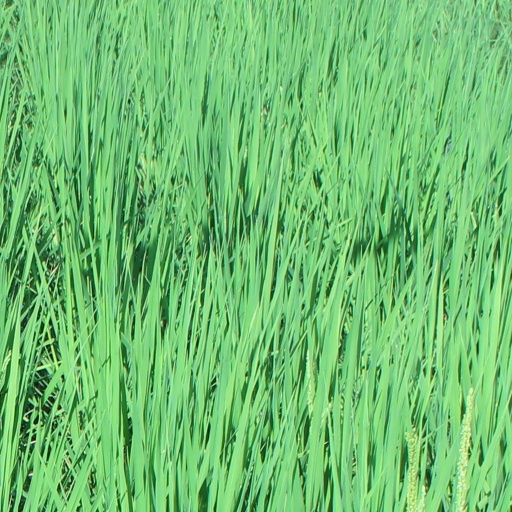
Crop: rice